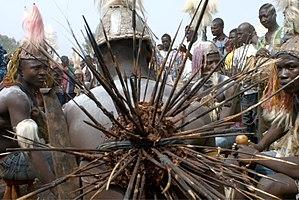
Fête traditionnelle-habye This is an image from Togo
Les Kabyés sont un peuple d'Afrique de l'Ouest établi au nord du Togo, au Bénin et au Ghana.